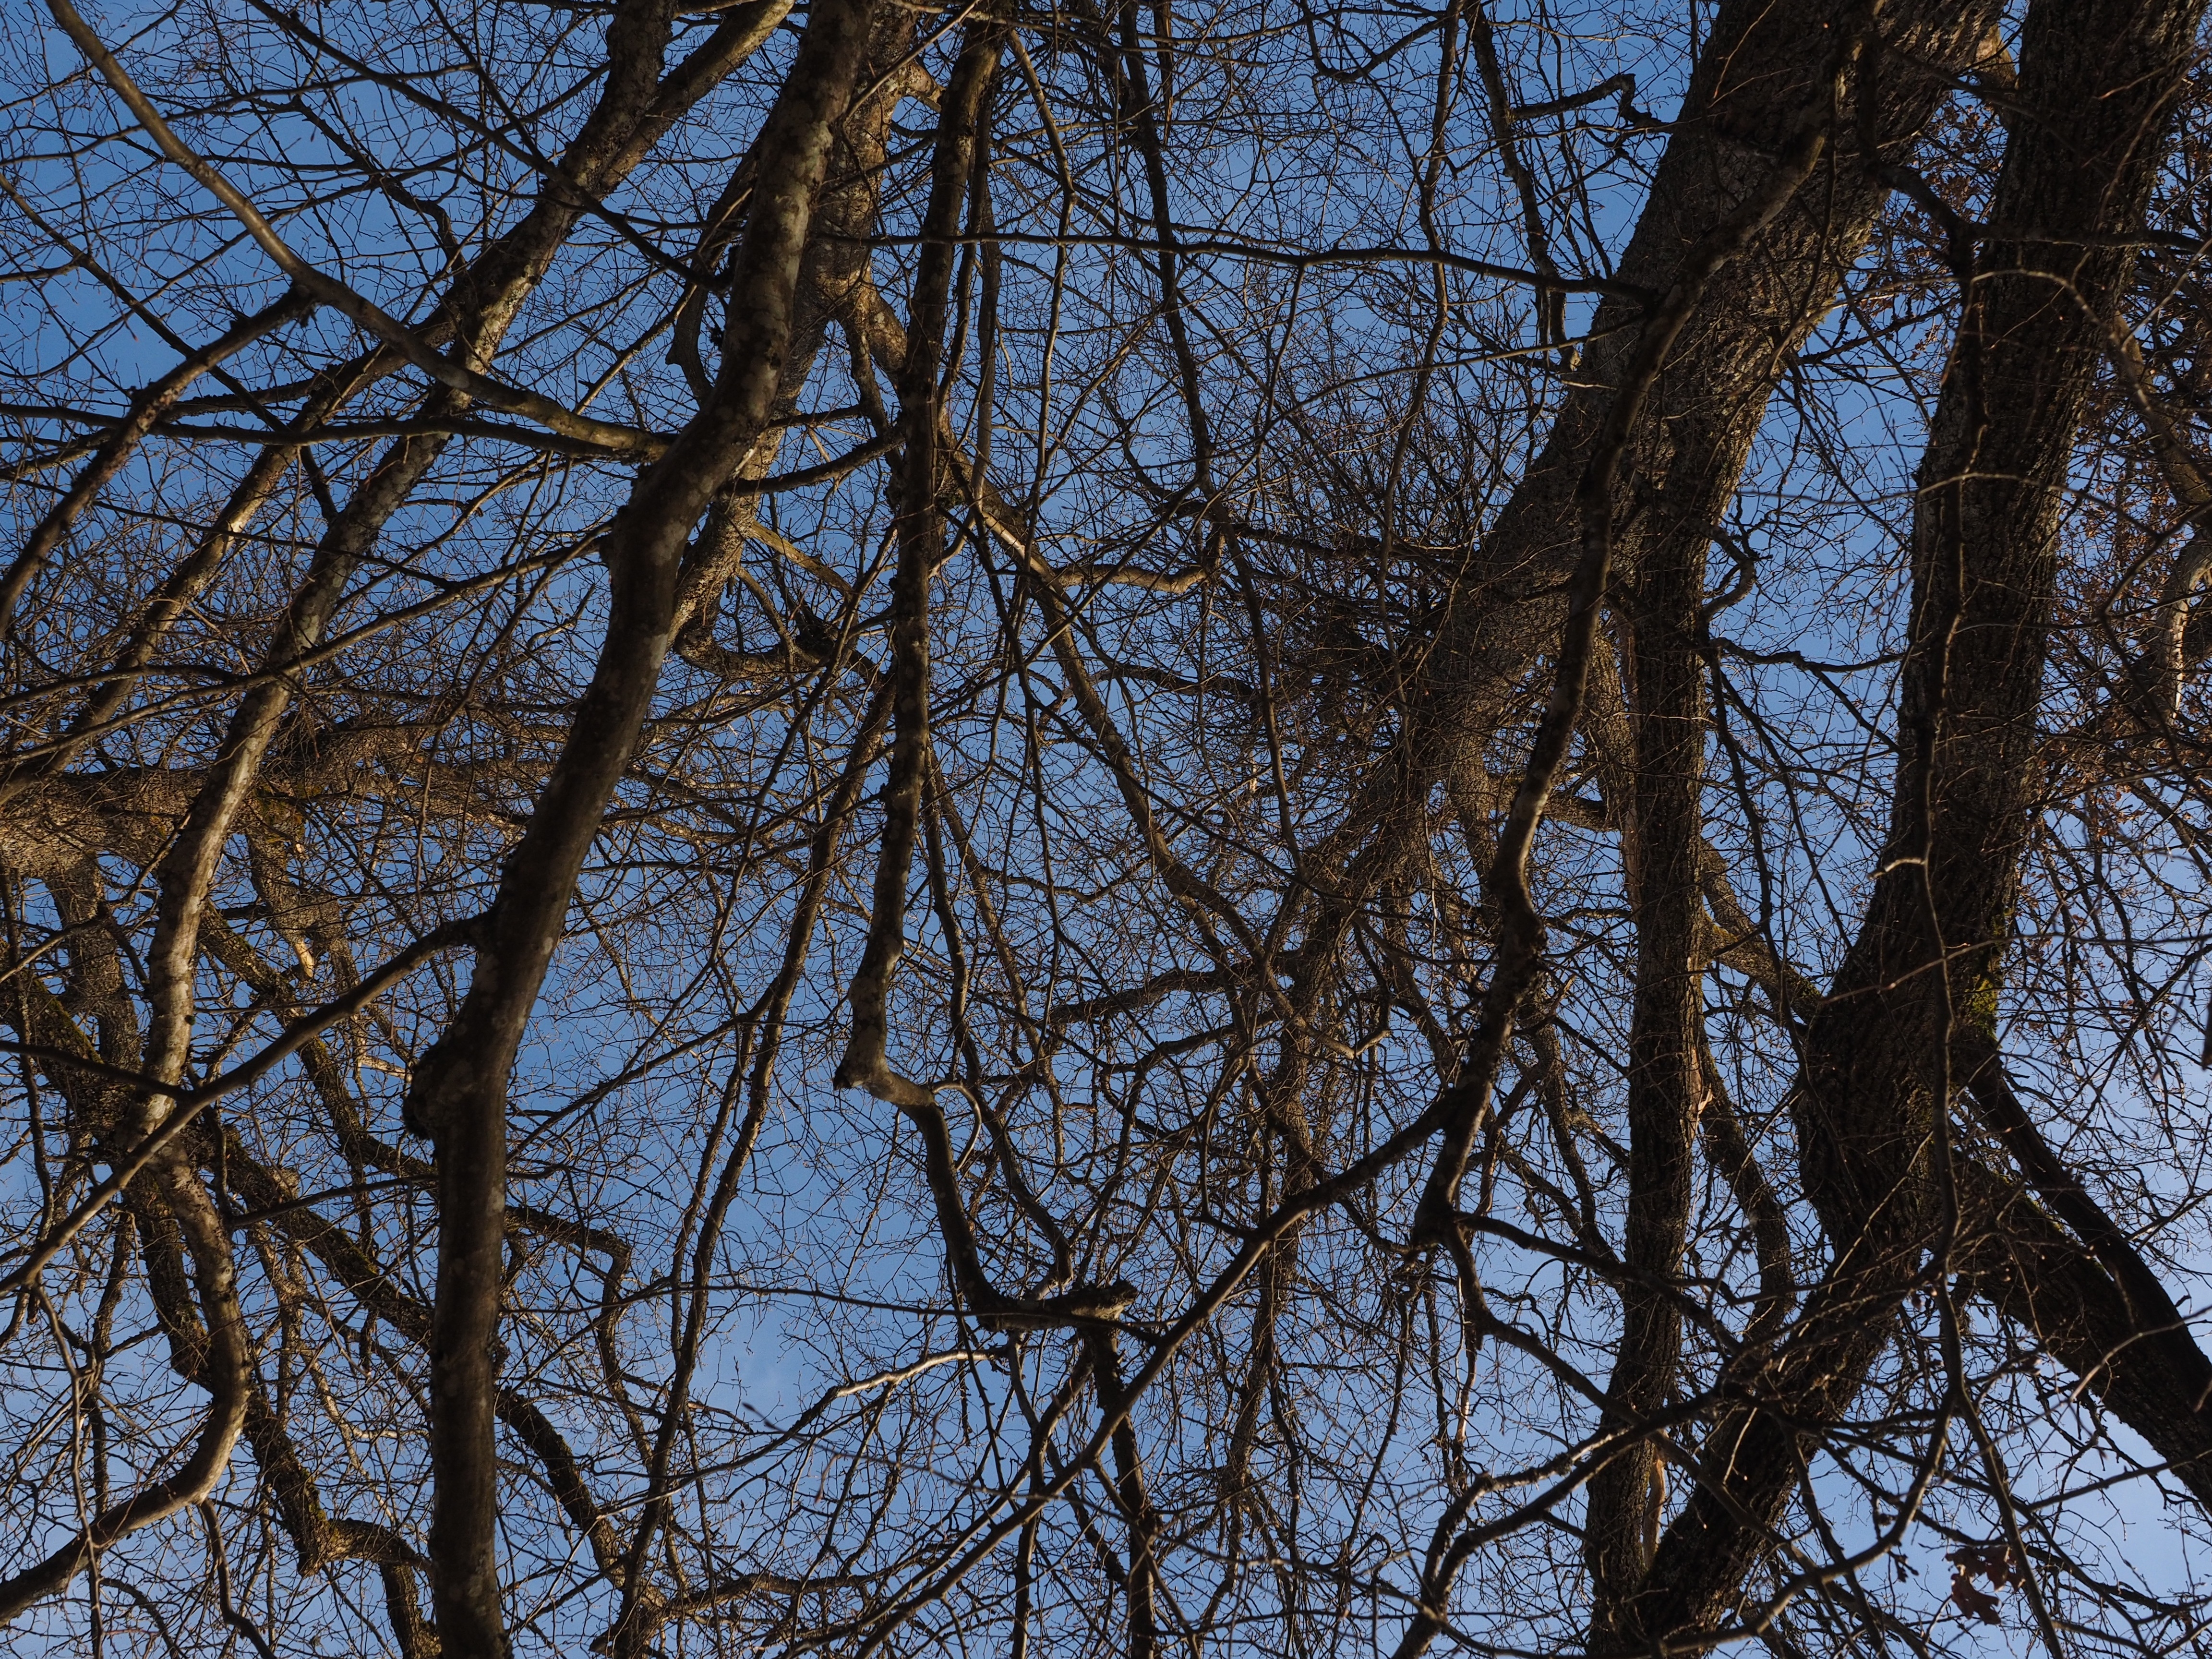
tree, nature, forest, branch, snow, winter, plant, sky, sunlight, leaf, spring, canopy, autumn, season, trees, branches, woodland, habitat, atmospheric phenomenon, woody plant, aste